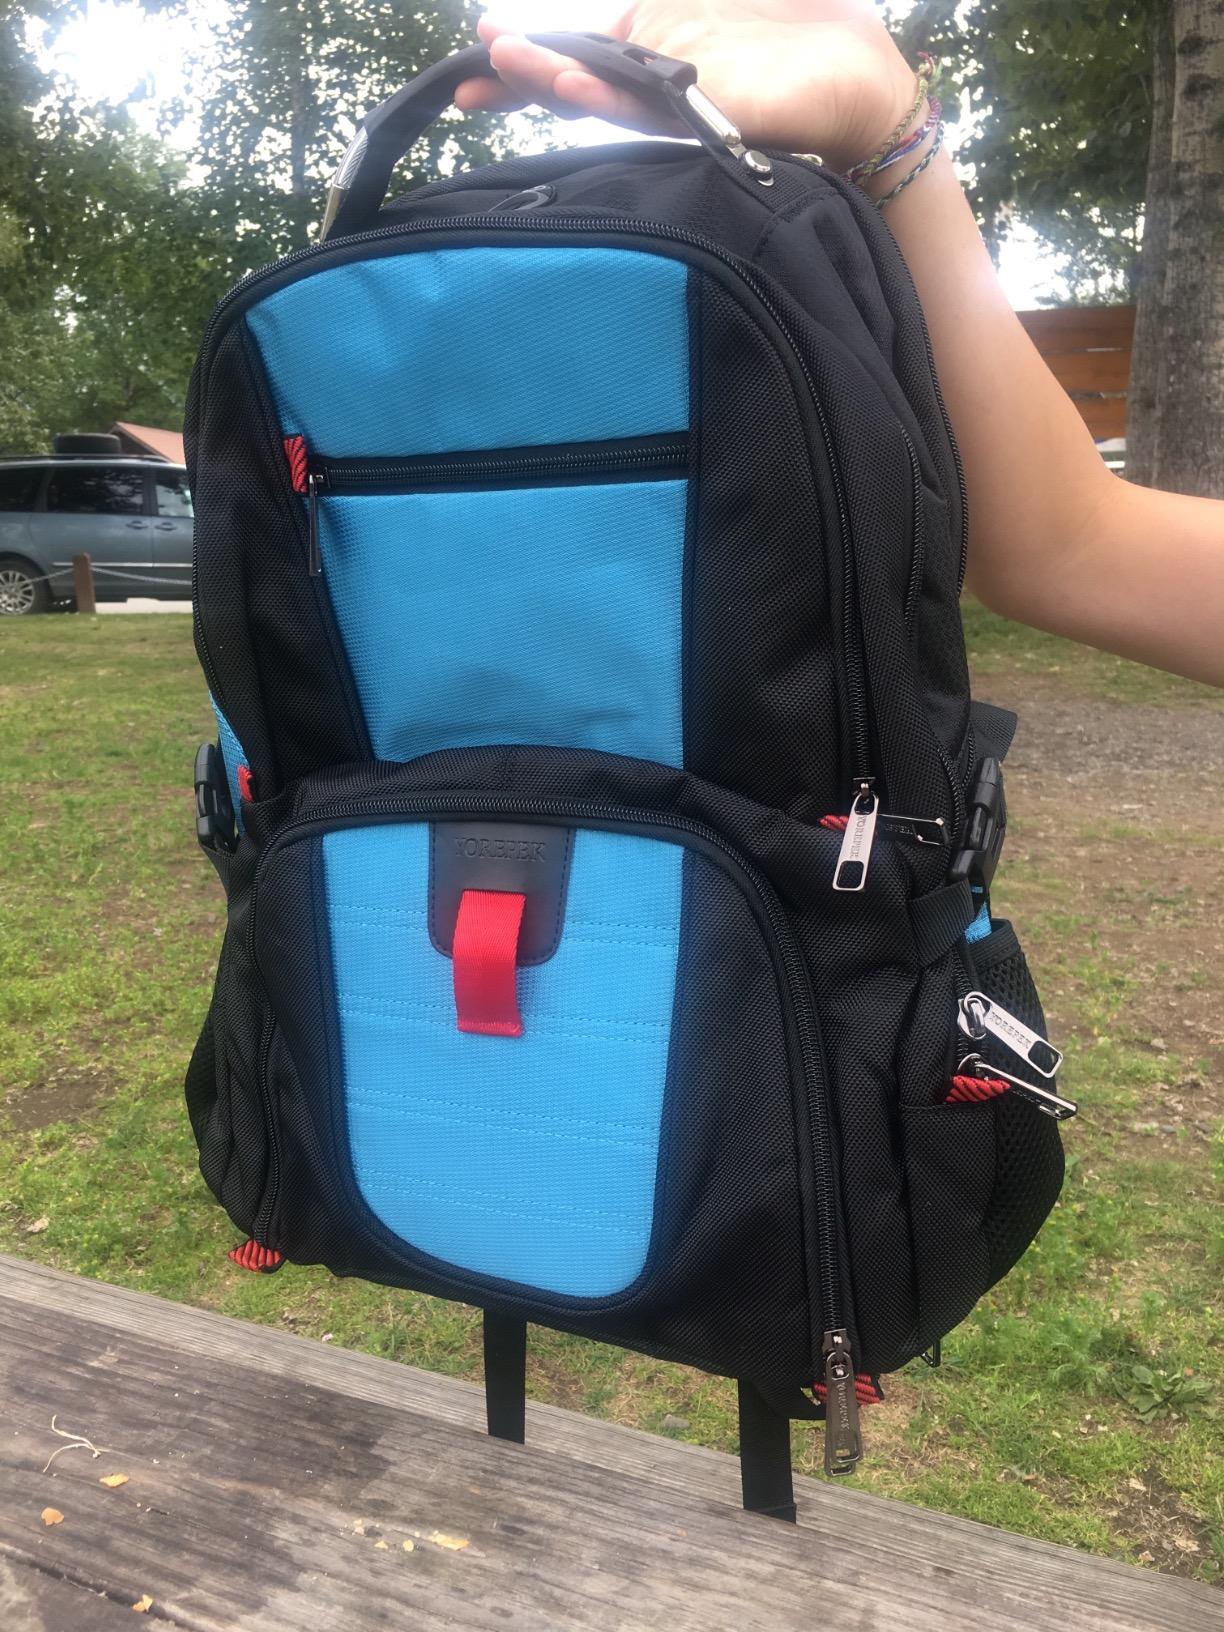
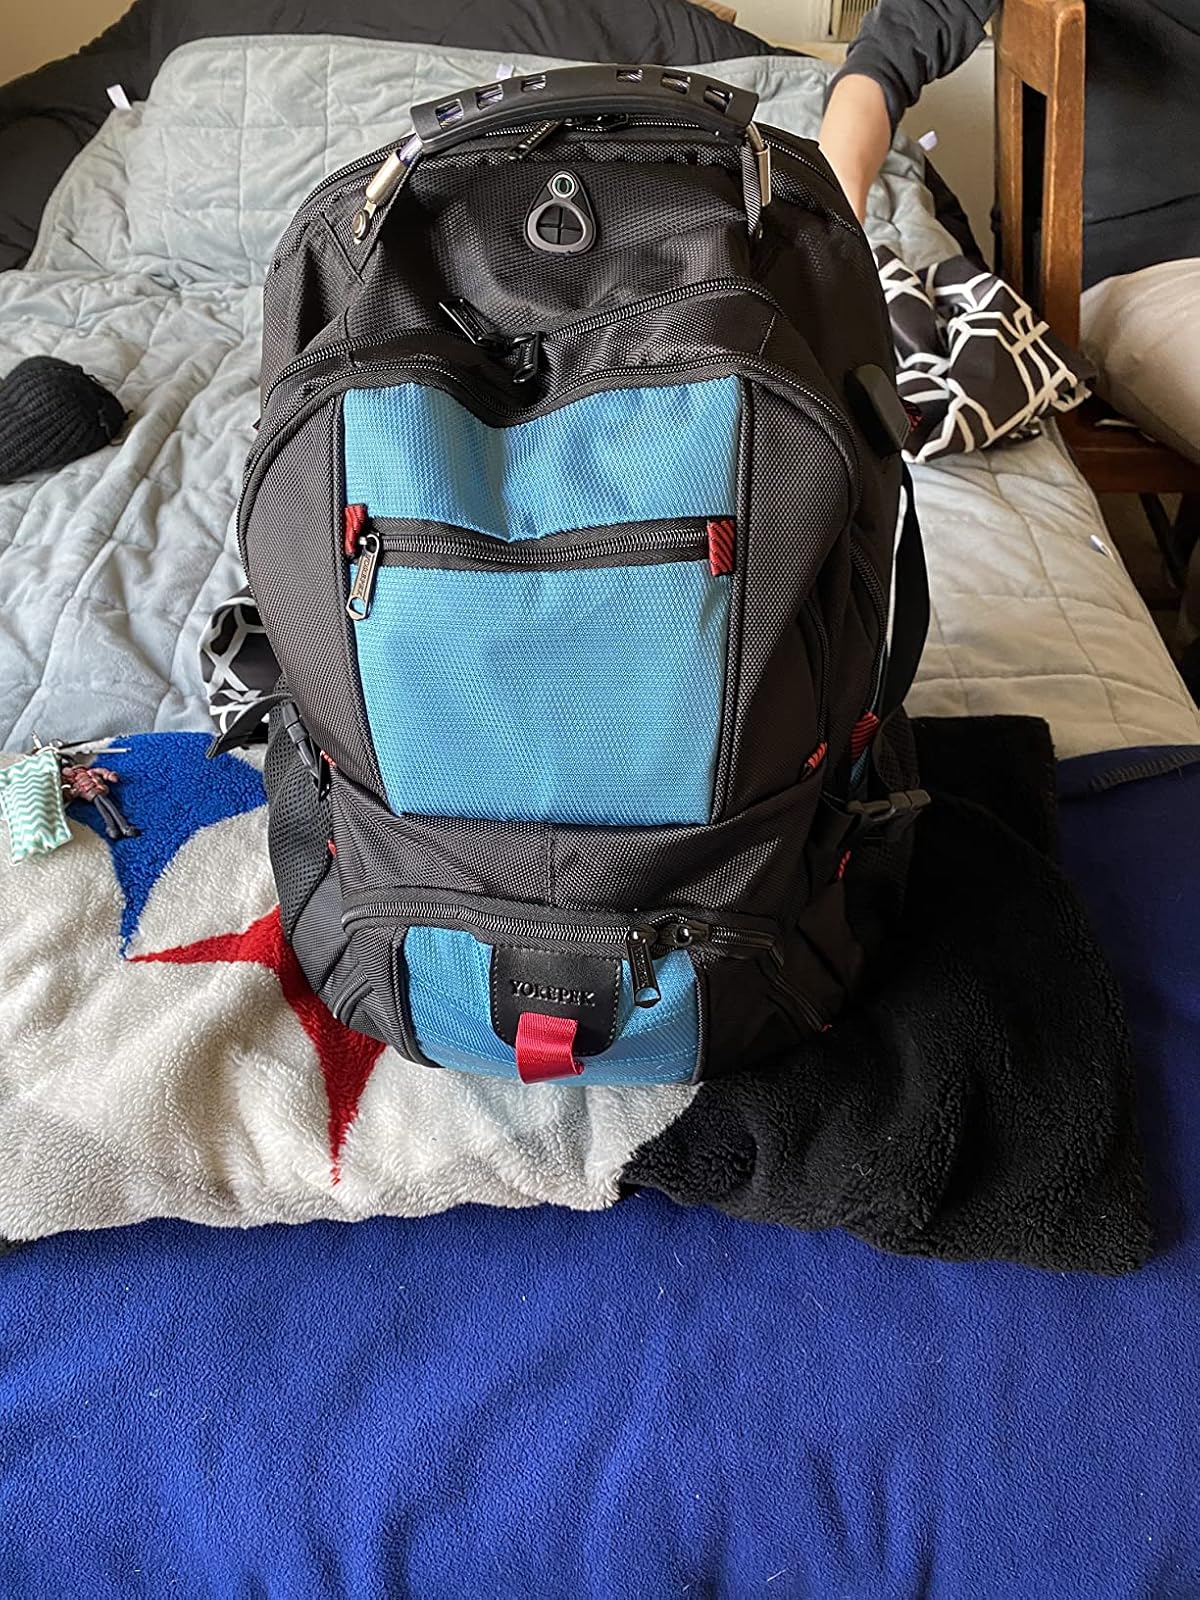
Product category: bag
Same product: yes